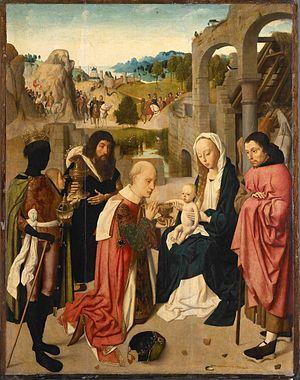
Geertgen tot Sint Jans, en français Gérard de Saint-Jean tire son nom de la confrérie de Saint-Jean, où il passa ses dernières années. Probablement né en 1460 ou 1465 à Leyde, Pays-Bas et décédé en 1490 ou 1495 à Haarlem, Pays-Bas, il fut un peintre de l'école des Primitifs flamands au XVᵉ siècle.